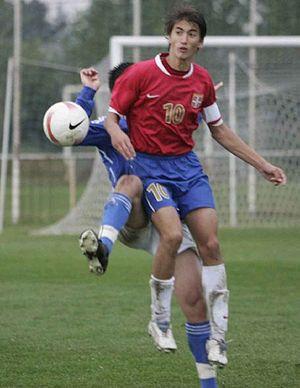
Filip Đuričić, né le 30 janvier 1992 à Obrenovac en Yougoslavie, est un footballeur international serbe qui évolue au poste de milieu de terrain ou d'ailier gauche au sein du club italien de l'US Sassuolo.